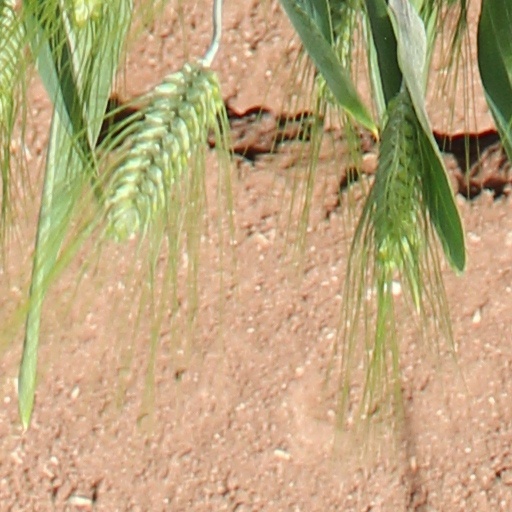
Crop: wheat